Ulrich Ochsenbein

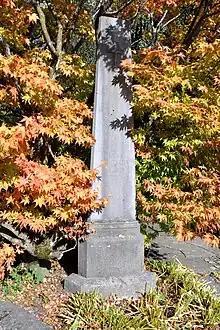
His tombstone in Nidau

After he resigned from politics in Switzerland, he first considered an emigration to America but then became a military officer in France where he served as a Brigadier General in the German-French war. That he served as a former head of the Military Department in Switzerland in the foreign services was also noted in Switzerland. He was for quite some while forgotten by the political elite and only in recent years and with a biography published in 2009, he was sort of rehabilitated.